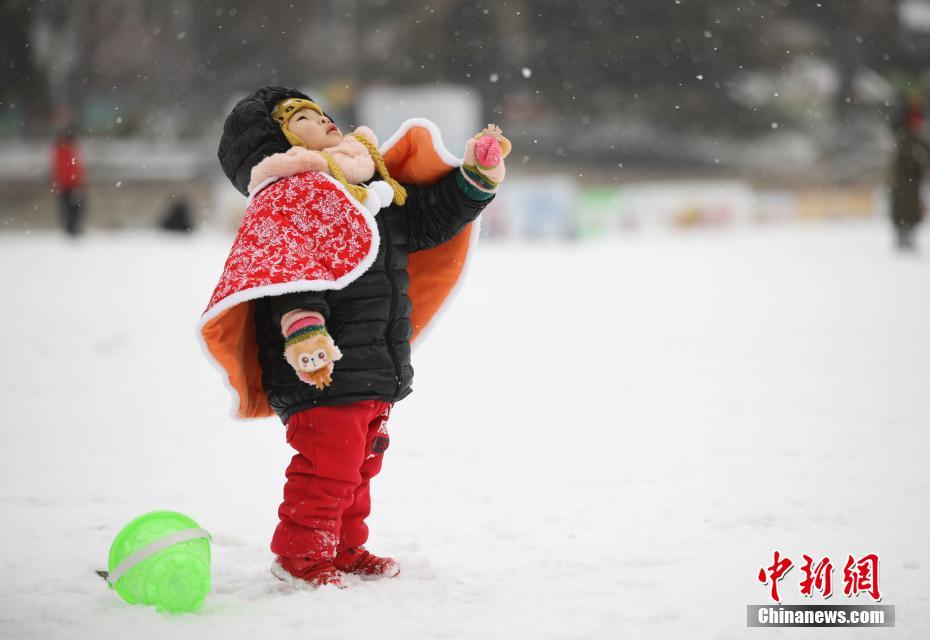
Weather: snow or frosty